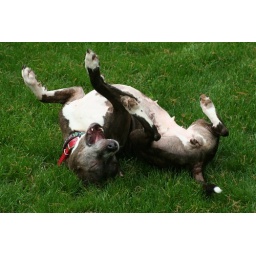
Niquita enjoys a roll in the grass (while getting oak tree droppings all over her back)